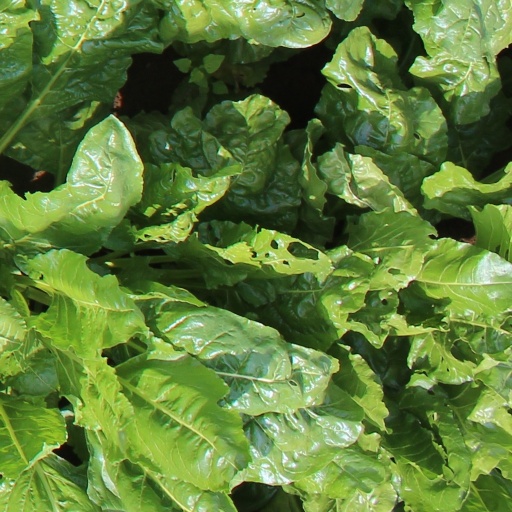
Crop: sugar beet